Cross Maidan

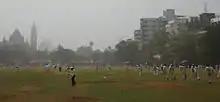
Cricket Pitches at Cross Maidan

Cross Maidan (formerly "Parade Ground" ) is a vast expanse of land in Mumbai. The term maidan means "playing ground" in Marathi. The ground measures 23,000 m. The name "Cross" is derived for the old stone Cross (crucifix) built when the city was under Portuguese rule in the 16th century. The maidan is under the jurisdiction of the district collector. In 2009 it was announced that a 30-foot tall steel sculpture inspired by Mahatma Gandhi's charkha would be installed at the maidan. In the same year, the government also announced that it would be laying a water tunnel from the Malabar Hill reservoir to Cross Maidan at the cost of Rs. 940 million. It is claimed that the South Mumbai locality will have adequate water supply once this water tunnel is completed.